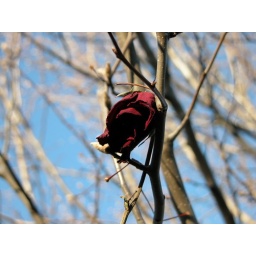
rose in a tree